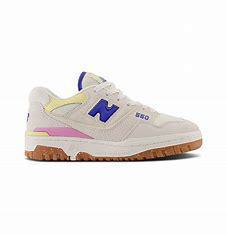
Brand: New
Model: Balance New Balance 550